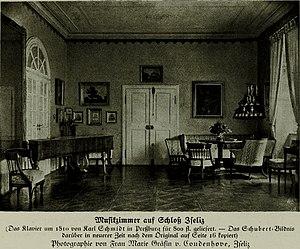
La Fantaisie en fa mineur, D. 940, opus posthume 103, est une œuvre pour piano à quatre mains composée par Franz Schubert en 1828, soit l'année même de sa mort. Elle est la seule œuvre qu'il ait explicitement dédiée à la jeune comtesse Caroline Esterházy, une de ses élèves qu'il aimait profondément et sans espoir, ainsi qu'en attestent des témoignages d'époque.